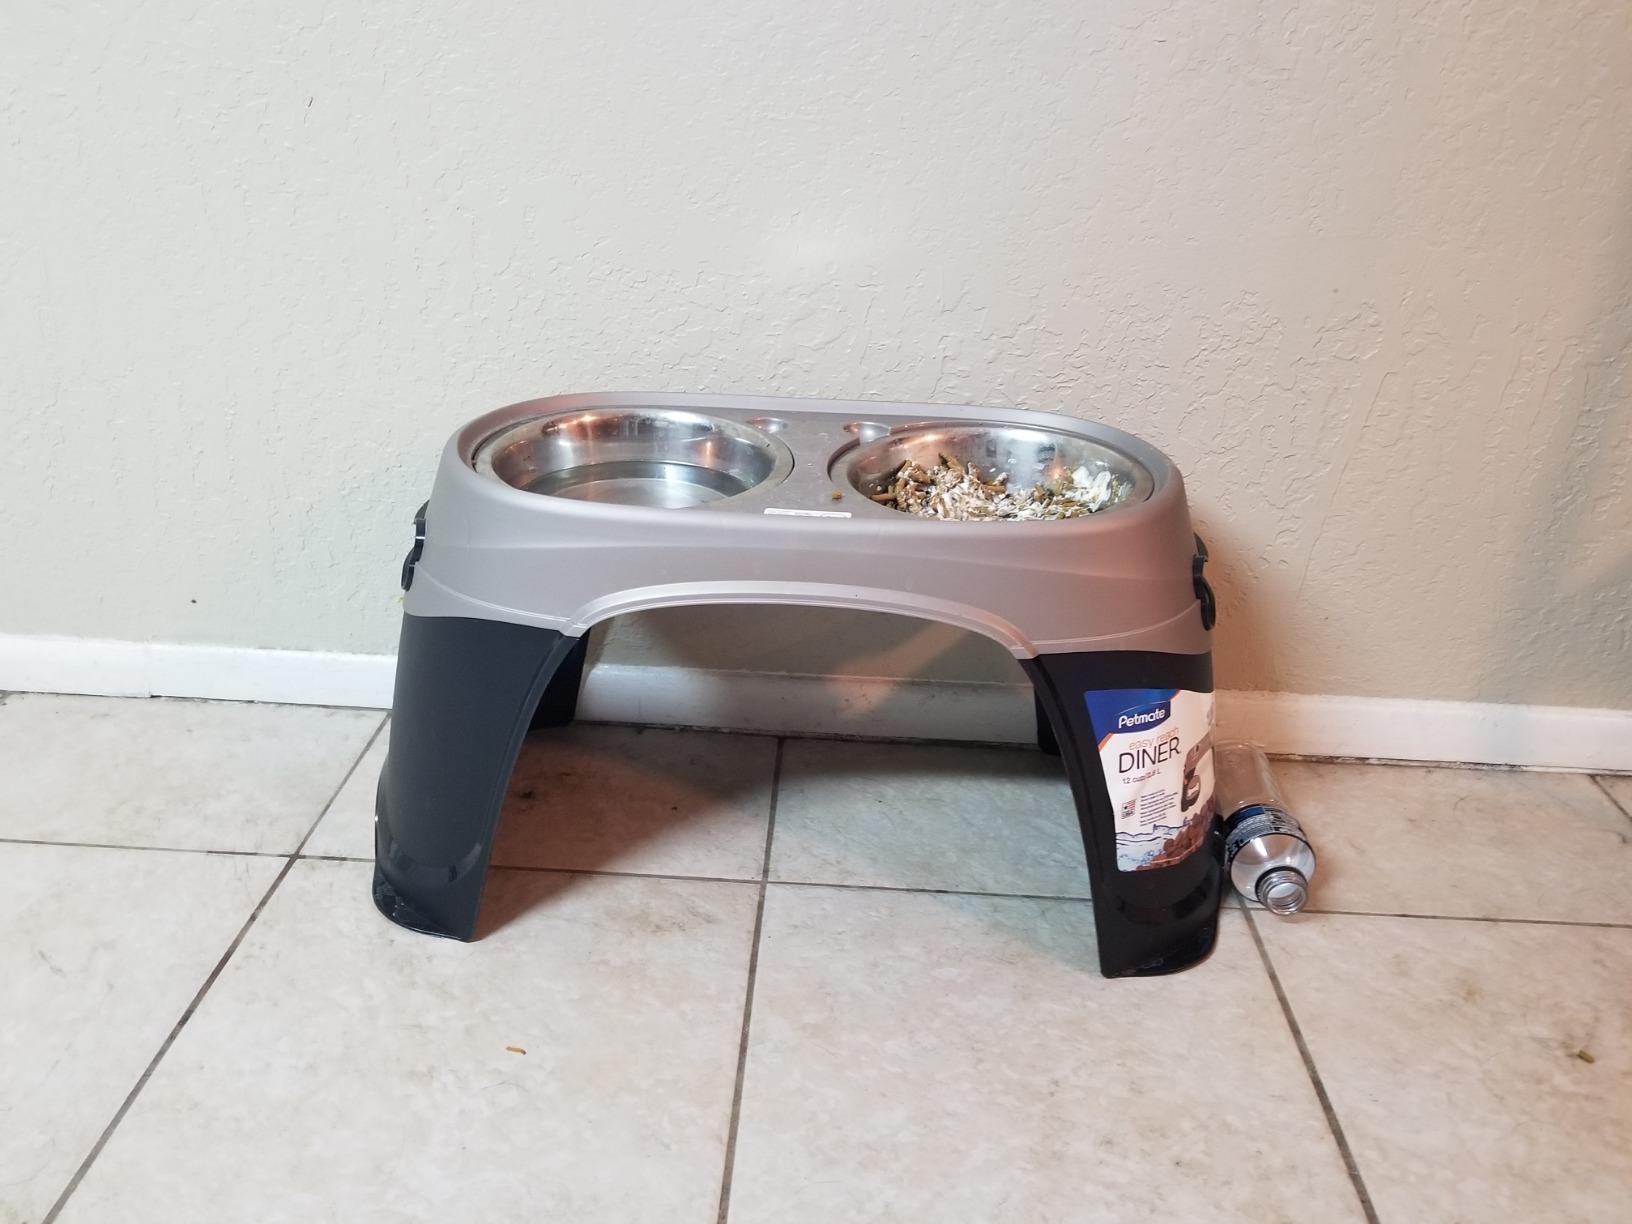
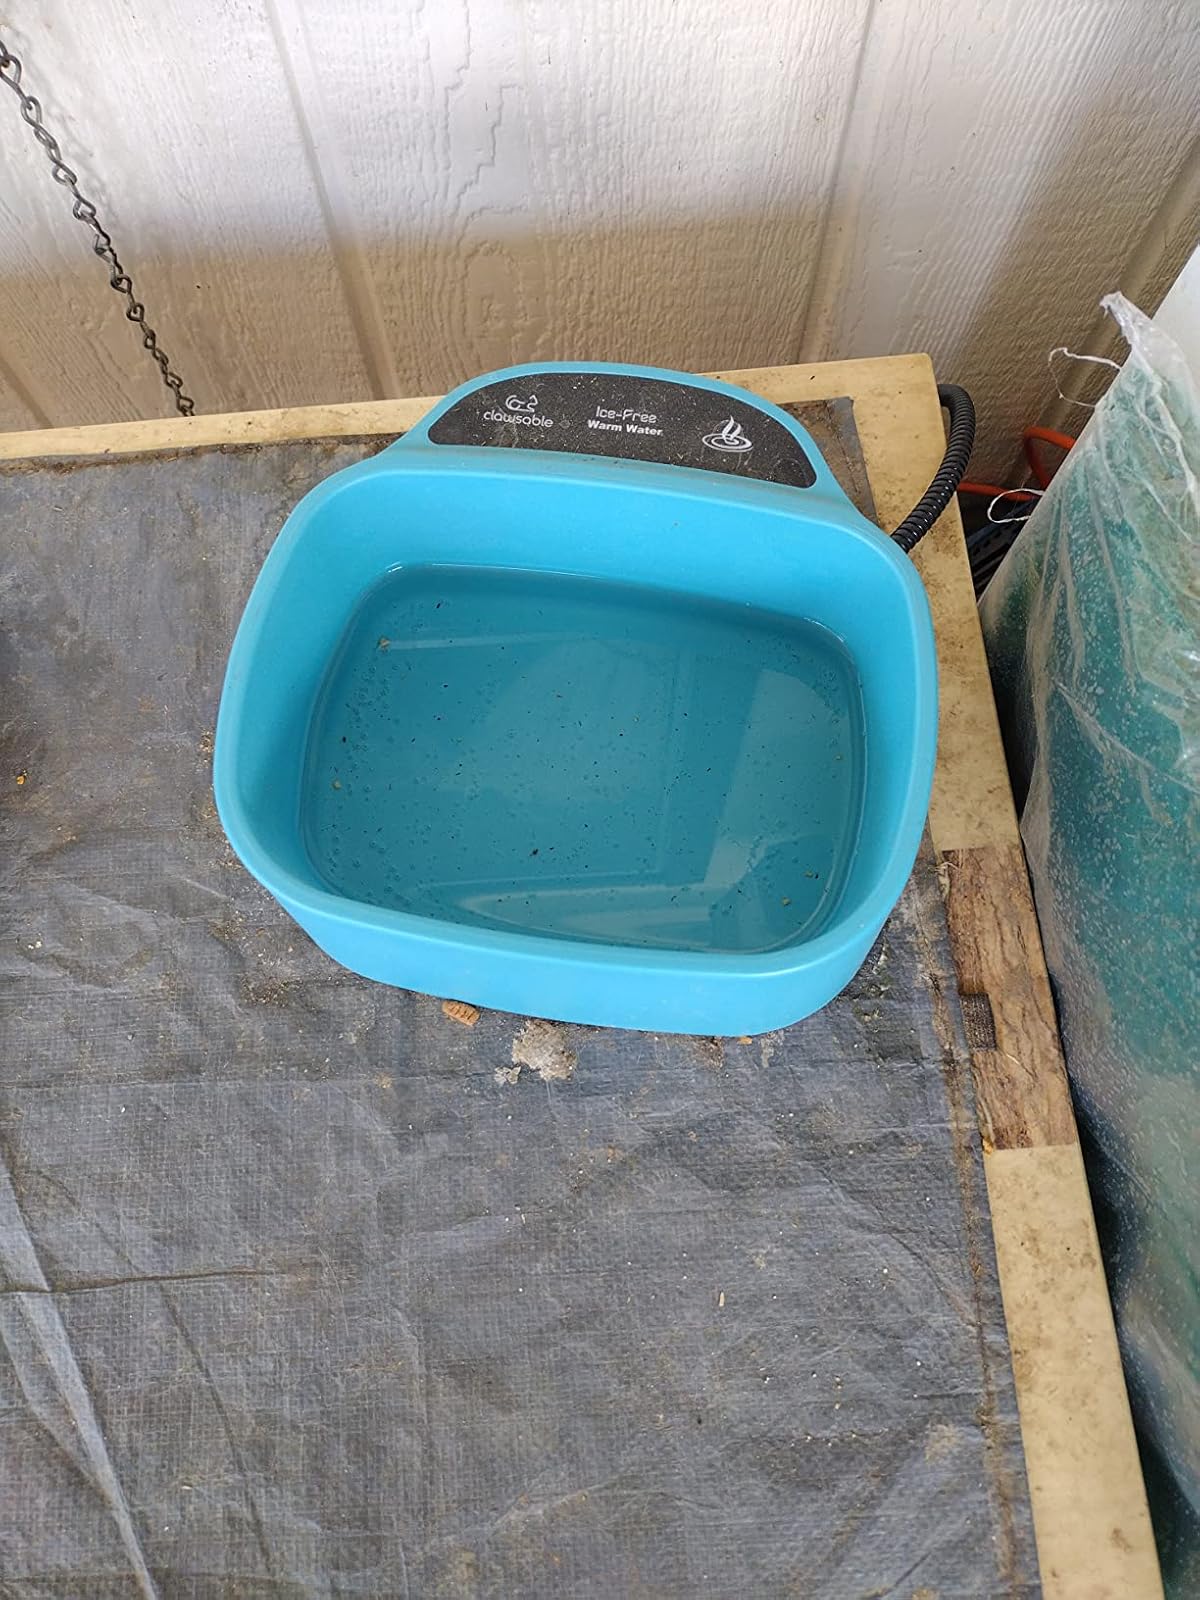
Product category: items_bowl
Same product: no